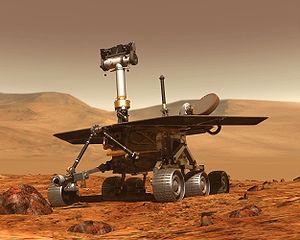
L’exobiologie est une science interdisciplinaire qui a pour objet l'étude des facteurs et processus, notamment géochimiques et biochimiques, pouvant mener à l'apparition de la vie, d'une manière générale, et à son évolution.
L'histoire du vol spatial retrace au cours du temps l'exploration de l'univers et des objets célestes du Système solaire par l'envoi soit d'engins robotisés, soit de vaisseaux pilotés par des équipages humains. Sa conquête a inspiré de nombreux écrivains et philosophes. L'idée d'envoyer un objet ou un homme dans l'espace est évoquée par des romanciers plusieurs centaines d'années avant que cela ne devienne matériellement possible. Au cours de la deuxième moitié du XXᵉ siècle, grâce au développement de moteurs-fusées adéquats, aux progrès de l'avionique et à l'amélioration des matériaux, l'envoi d'engins dans l'espace passe du rêve à la réalité.
Mars Exploration Rover est une mission double de la NASA lancée en 2003 et composée de deux robots mobiles ayant pour objectif d'étudier la géologie de la planète Mars et en particulier le rôle joué par l'eau dans l'histoire de la planète. Les deux robots ont été lancés au début de l'été 2003 et se sont posés en janvier 2004 sur deux sites martiens susceptibles d'avoir conservé des traces de l'action de l'eau dans leur sol. Chaque rover ou astromobile, piloté par un opérateur depuis la Terre, a alors entamé un périple en utilisant une batterie d'instruments embarqués pour analyser les roches les plus intéressantes :
La robotique possède de nombreux domaines d'application. À l'origine, les robots sont installés dans les industries pour réaliser des tâches répétitives avec une précision constante.